Banja Luka

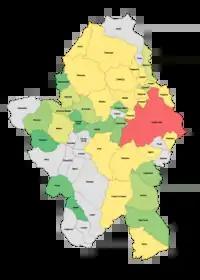
Banja Luka municipality by population proportional to the settlement with the highest and lowest population

Banja Luka fell to the Ottomans in 1527. It became the seat of the Sanjak of Bosnia some time prior to 1554, until 1580 when the Bosnia Eyalet was established. Bosnian beylerbeys were seated in Banja Luka until 1639. Ferhad Pasha Sokolović, a relative of Grand Vizier Mehmed-pasha Sokolović, had upon his return to Bosnia in 1574, begun the building of over 200 buildings ranging from artisan and sales shops to wheat warehouses, baths and mosques. Among more important commissions were the Ferhadija and Arnaudija mosques during whose construction plumbing infrastructure was laid out, that served surrounding residential areas. This stimulated the economic and urban development of Banja Luka, which soon became one of the leading commercial and political centres in Bosnia. It was also the central sanjak in the Bosnia Eyalet. In 1688, the city was burned down by the Austrian army, but it quickly recovered. Later periodic intrusions by the Austrian army stimulated military developments in Banja Luka, which made it into a strategic military centre. Orthodox churches and monasteries near Banja Luka were built in the 19th century.